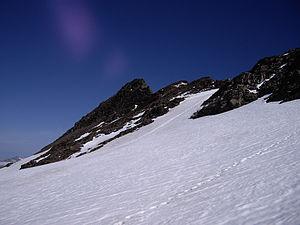
Le Lenkstein est une montagne qui s’élève à 3 236 m d’altitude dans les Hohe Tauern, à la frontière entre l'Autriche et l'Italie.